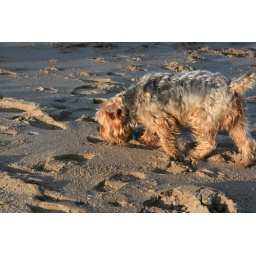
Upon chimping the photos it was hard to see where the dog was :). He picked up the colours in the sand nicely.